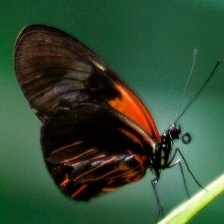
Species: BANDED ORANGE HELICONIAN